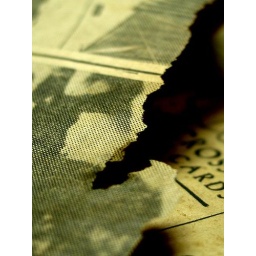
This paper was found in the walls of our house when we were remodeling.